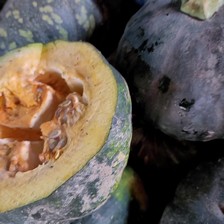
Label: others